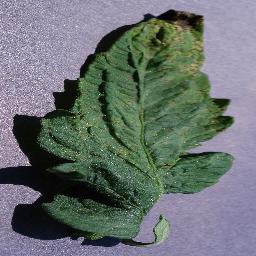
Label: Tomato___Septoria_leaf_spot